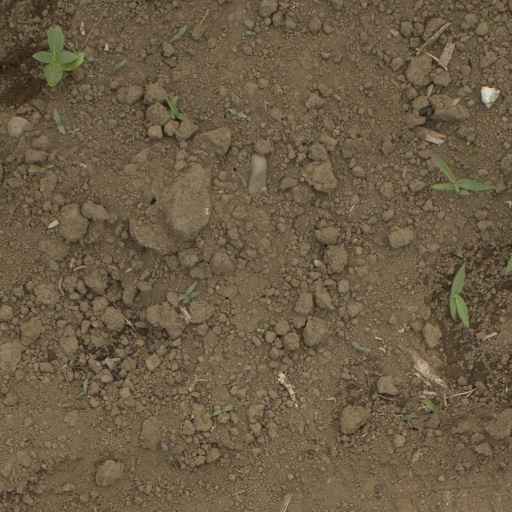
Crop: Jerusalem artichoke